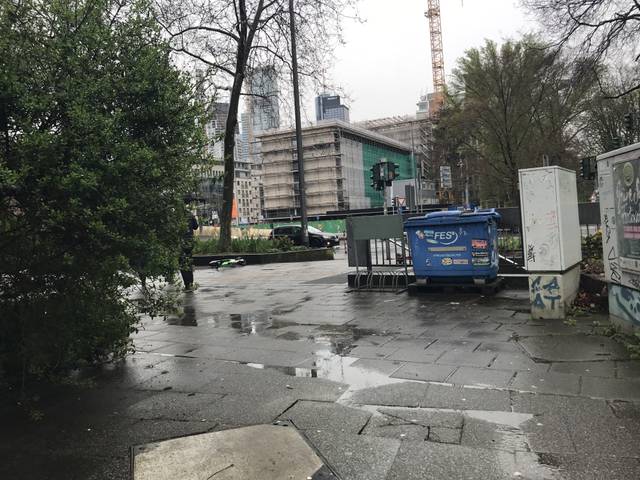
Region: Germany
Coordinates: 50.118, 8.68